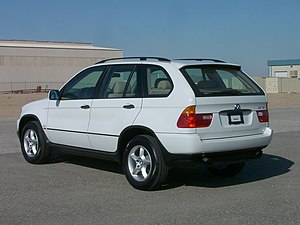
BMW E53 / Karakteristika
BMW E53 var en firehjulstrukket personbil med todelt bagklap bygget af BMW. E53 var den første generation af X5-serien og forgængeren for E70.